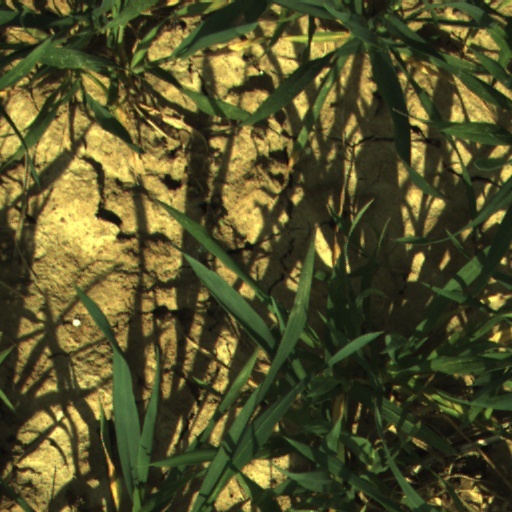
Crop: wheat